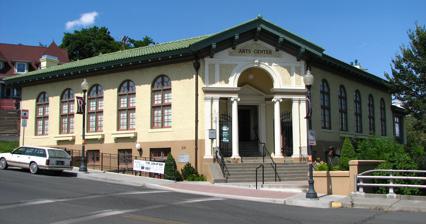
Building: Pendleton Center for the Arts
Country: United States of America
Year built: 1915
United States historic place Umatilla County Library U.S. National Register of Historic Places The library / arts center in 2009 Location of the Pendleton Center for the Arts Show map of Pendleton OR Pendleton Center for the Arts (Oregon) Show map of Oregon Pendleton Center for the Arts (the United States) Show map of the United States Location 214 N. Main Street Pendleton, Oregon Coordinates 45°40′28″N 118°47′19″W / 45.674504°N 118.788633°W / 45.674504; -118.788633 Built 1916 Architect Johnson, Folger; Hatch, Raymond Architectural style Italian Renaissance Revival NRHP reference No. 97000848 Added to NRHP August 15, 1997 The Pendleton Center for the Arts is an arts center located in the historic former Umatilla County Library building, also known as Pendleton Public Library in Pendleton , Oregon , United States . Building The center is located in Pendleton's 1915 Carnegie library building near the Umatilla River . The Italian Renaissance Revival -style building was one of the thousands funded by steel tycoon Andrew Carnegie in the early 1900s. The library served as the Umatilla County Library , then as the Pendleton Public Library , until 1996 and was listed on the National Register of Historic Places in 1997. After serving for more than 80 years as a library and community gathering place, the building was renovated by the Arts Council of Pendleton into a multi-venue arts facility. Galleries and facilities The 1,800-square-foot (170 m 2 ) East Oregonian Gallery provides a venue for professional and emerging artists from the region and also presents a wide range of art from across the country and around the world through traveling exhibitions and special events. The Lorenzen Board Room Gallery features exhibits by local community members, often sharing their work for the first time. The 110-seat Pearson Auditorium provides a venue for live music performances. The Pendleton Foundation Trust Fine Craft Gallery features work by more than 50 artisans from the Pacific Northwest , showcasing their newest work and many one-of-a-kind offerings. The center makes its rooms available to the public for rental. Studios and classes Teen class The center has painting, ceramics and digital arts studios, where community members can take a class or work independently in a wide range of media. A full slate of music classes are available as well. The center's Art Rocks Teens (A.R.T.) program offers free after-school and summer classes to 13- to 18-year-olds. Designed by the teens themselves, the classes cover a wide range of visual and performing arts, including garage band, film making, costume, and jewelry design. Other free classes include "Free for All", a free 30 minute class for youngsters under age 10 years each Saturday at 10 am, and "Hip & Handmade", a free one-hour class for adults each Saturday at 11:00 am. Both classes are drop-in format, no pre-registration is required. See also National Register of Historic Places listings in Umatilla County, Oregon References